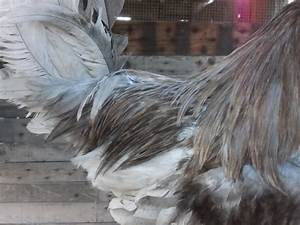
Label: gallina